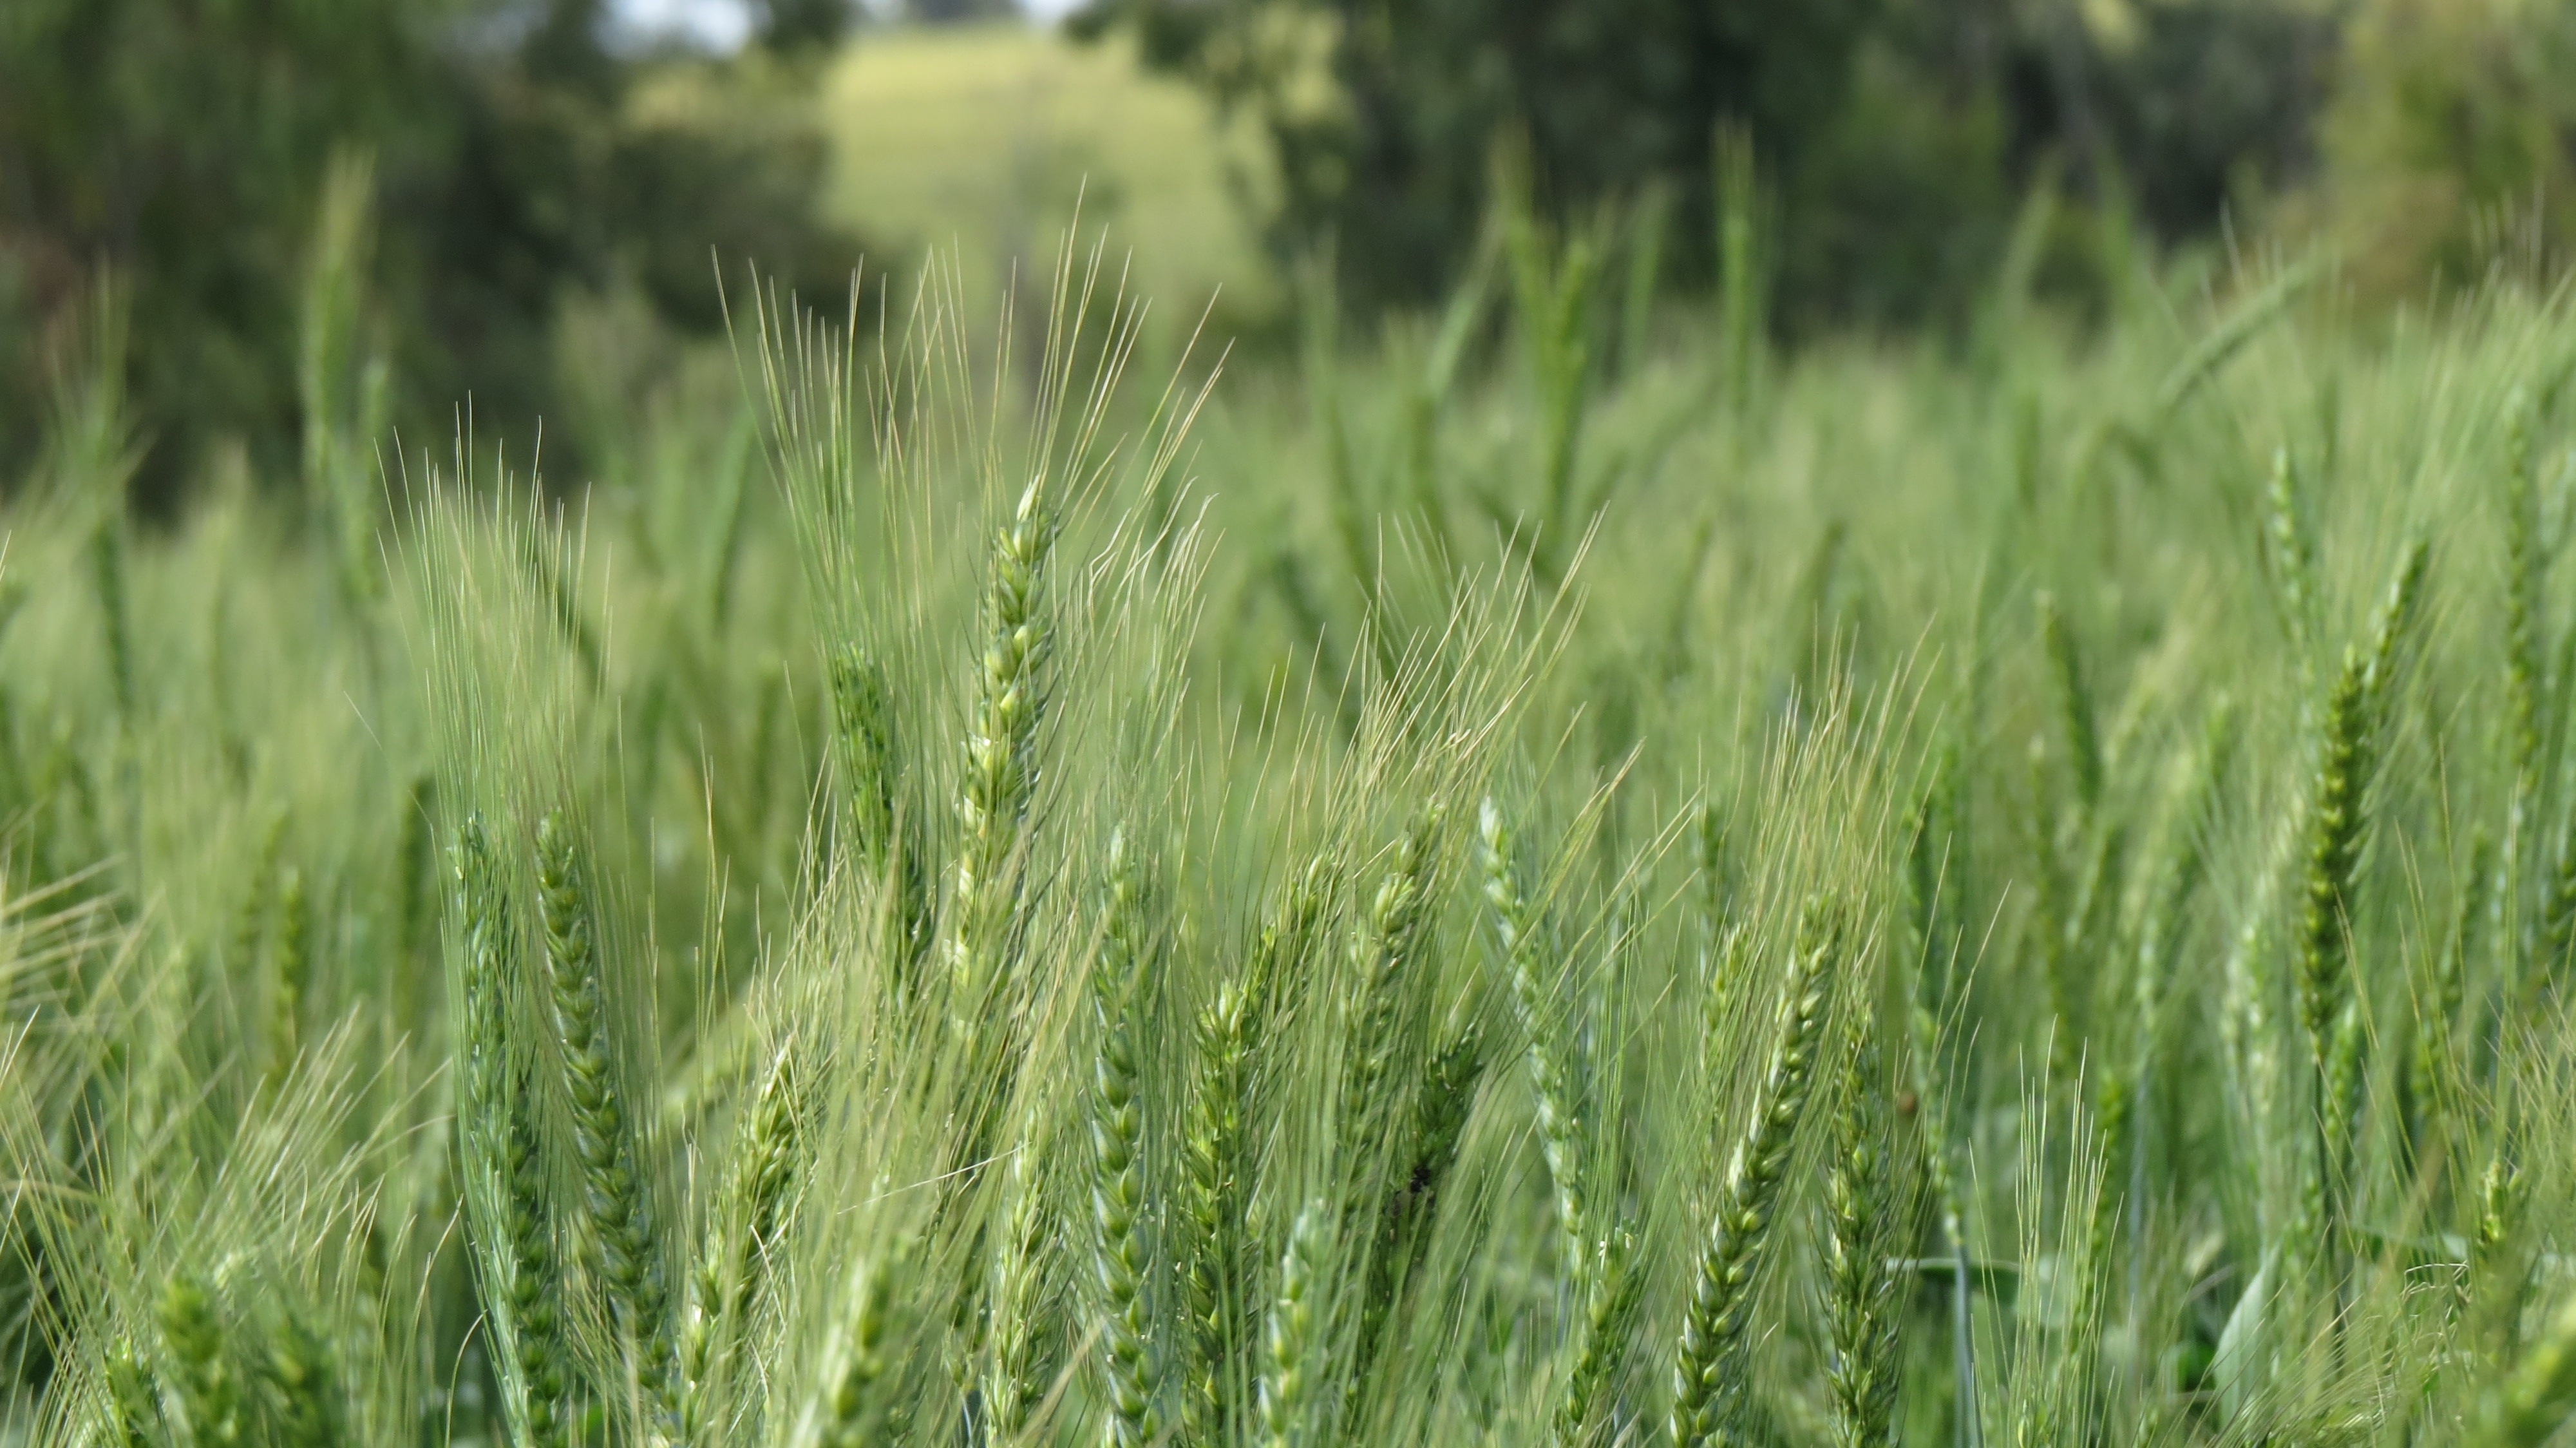
nature, grass, plant, field, lawn, meadow, barley, wheat, prairie, flower, food, green, crop, agriculture, grassland, rye, ecosystem, paddy field, flowering plant, triticale, chrysopogon zizanioides, hordeum, grass family, land plant, phragmites